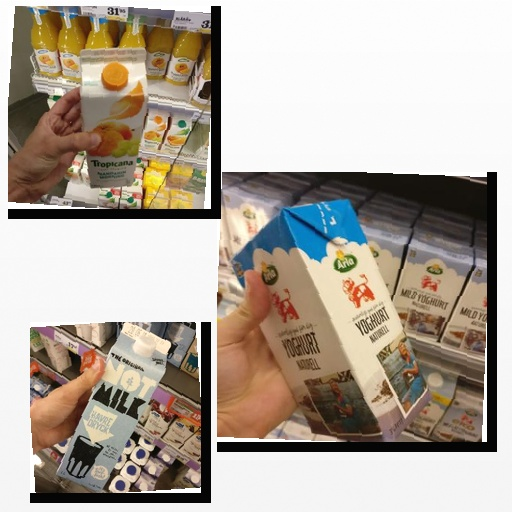
Food items: mandarin_juice, oat_milk, natural_yogurt